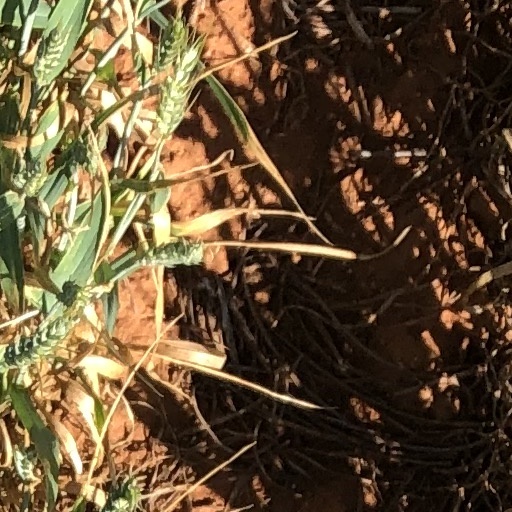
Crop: wheat